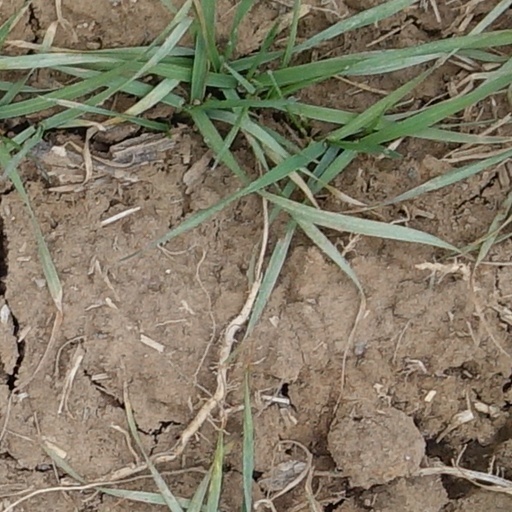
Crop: wheat